Gaza Subdistrict, Mandatory Palestine

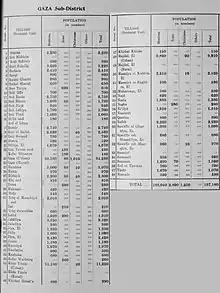
Official population statistics for the sub-district, from Village Statistics, 1945.

All of the localities captured by Israel were depopulated prior, during or after the 1948 War. al-Majdal was not destroyed.